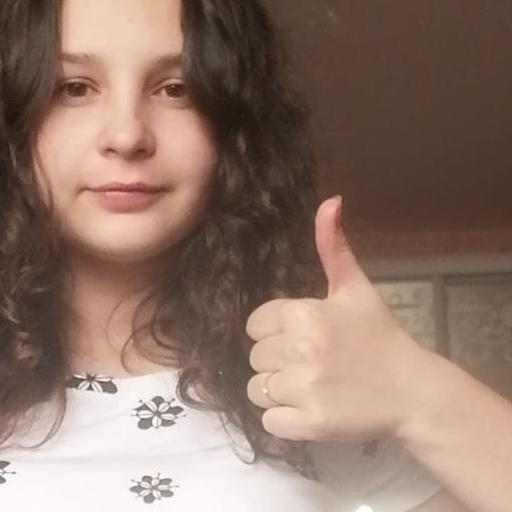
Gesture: like